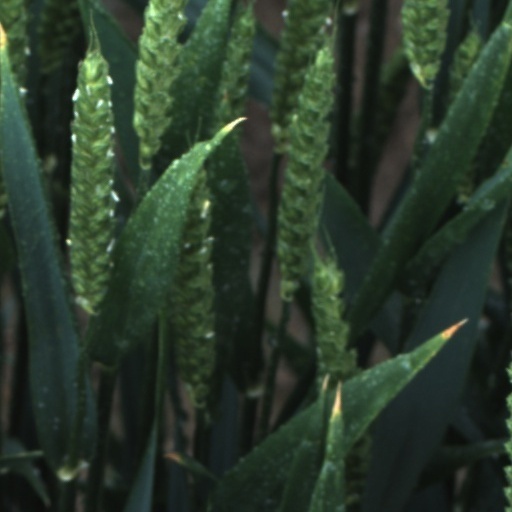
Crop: wheat